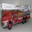
Label: truck